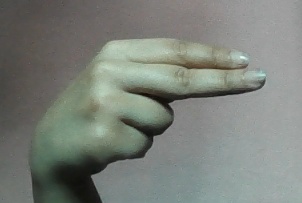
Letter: ain